Hikvision

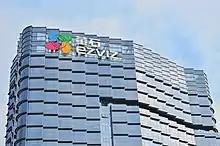
Ezviz office in Hangzhou

In November 2020, U.S. President Donald Trump issued an executive order prohibiting any American company or individual from owning shares in companies that the United States Department of Defense has listed as having links to the People's Liberation Army, which included Hikvision. In December 2020, Hikvision was removed from FTSE Russell.